Billy Murphy Jr.

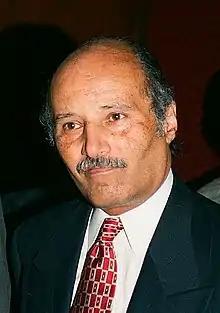
Murphy in 1996

William H. Murphy Jr. (born April 22, 1943) is an American attorney and former judge in Baltimore, Maryland, now working as managing partner of Murphy, Falcon, Murphy law firm. An African-American, Murphy has been particularly associated with advocacy for civil rights; he has also been prominent in local politics over several decades.